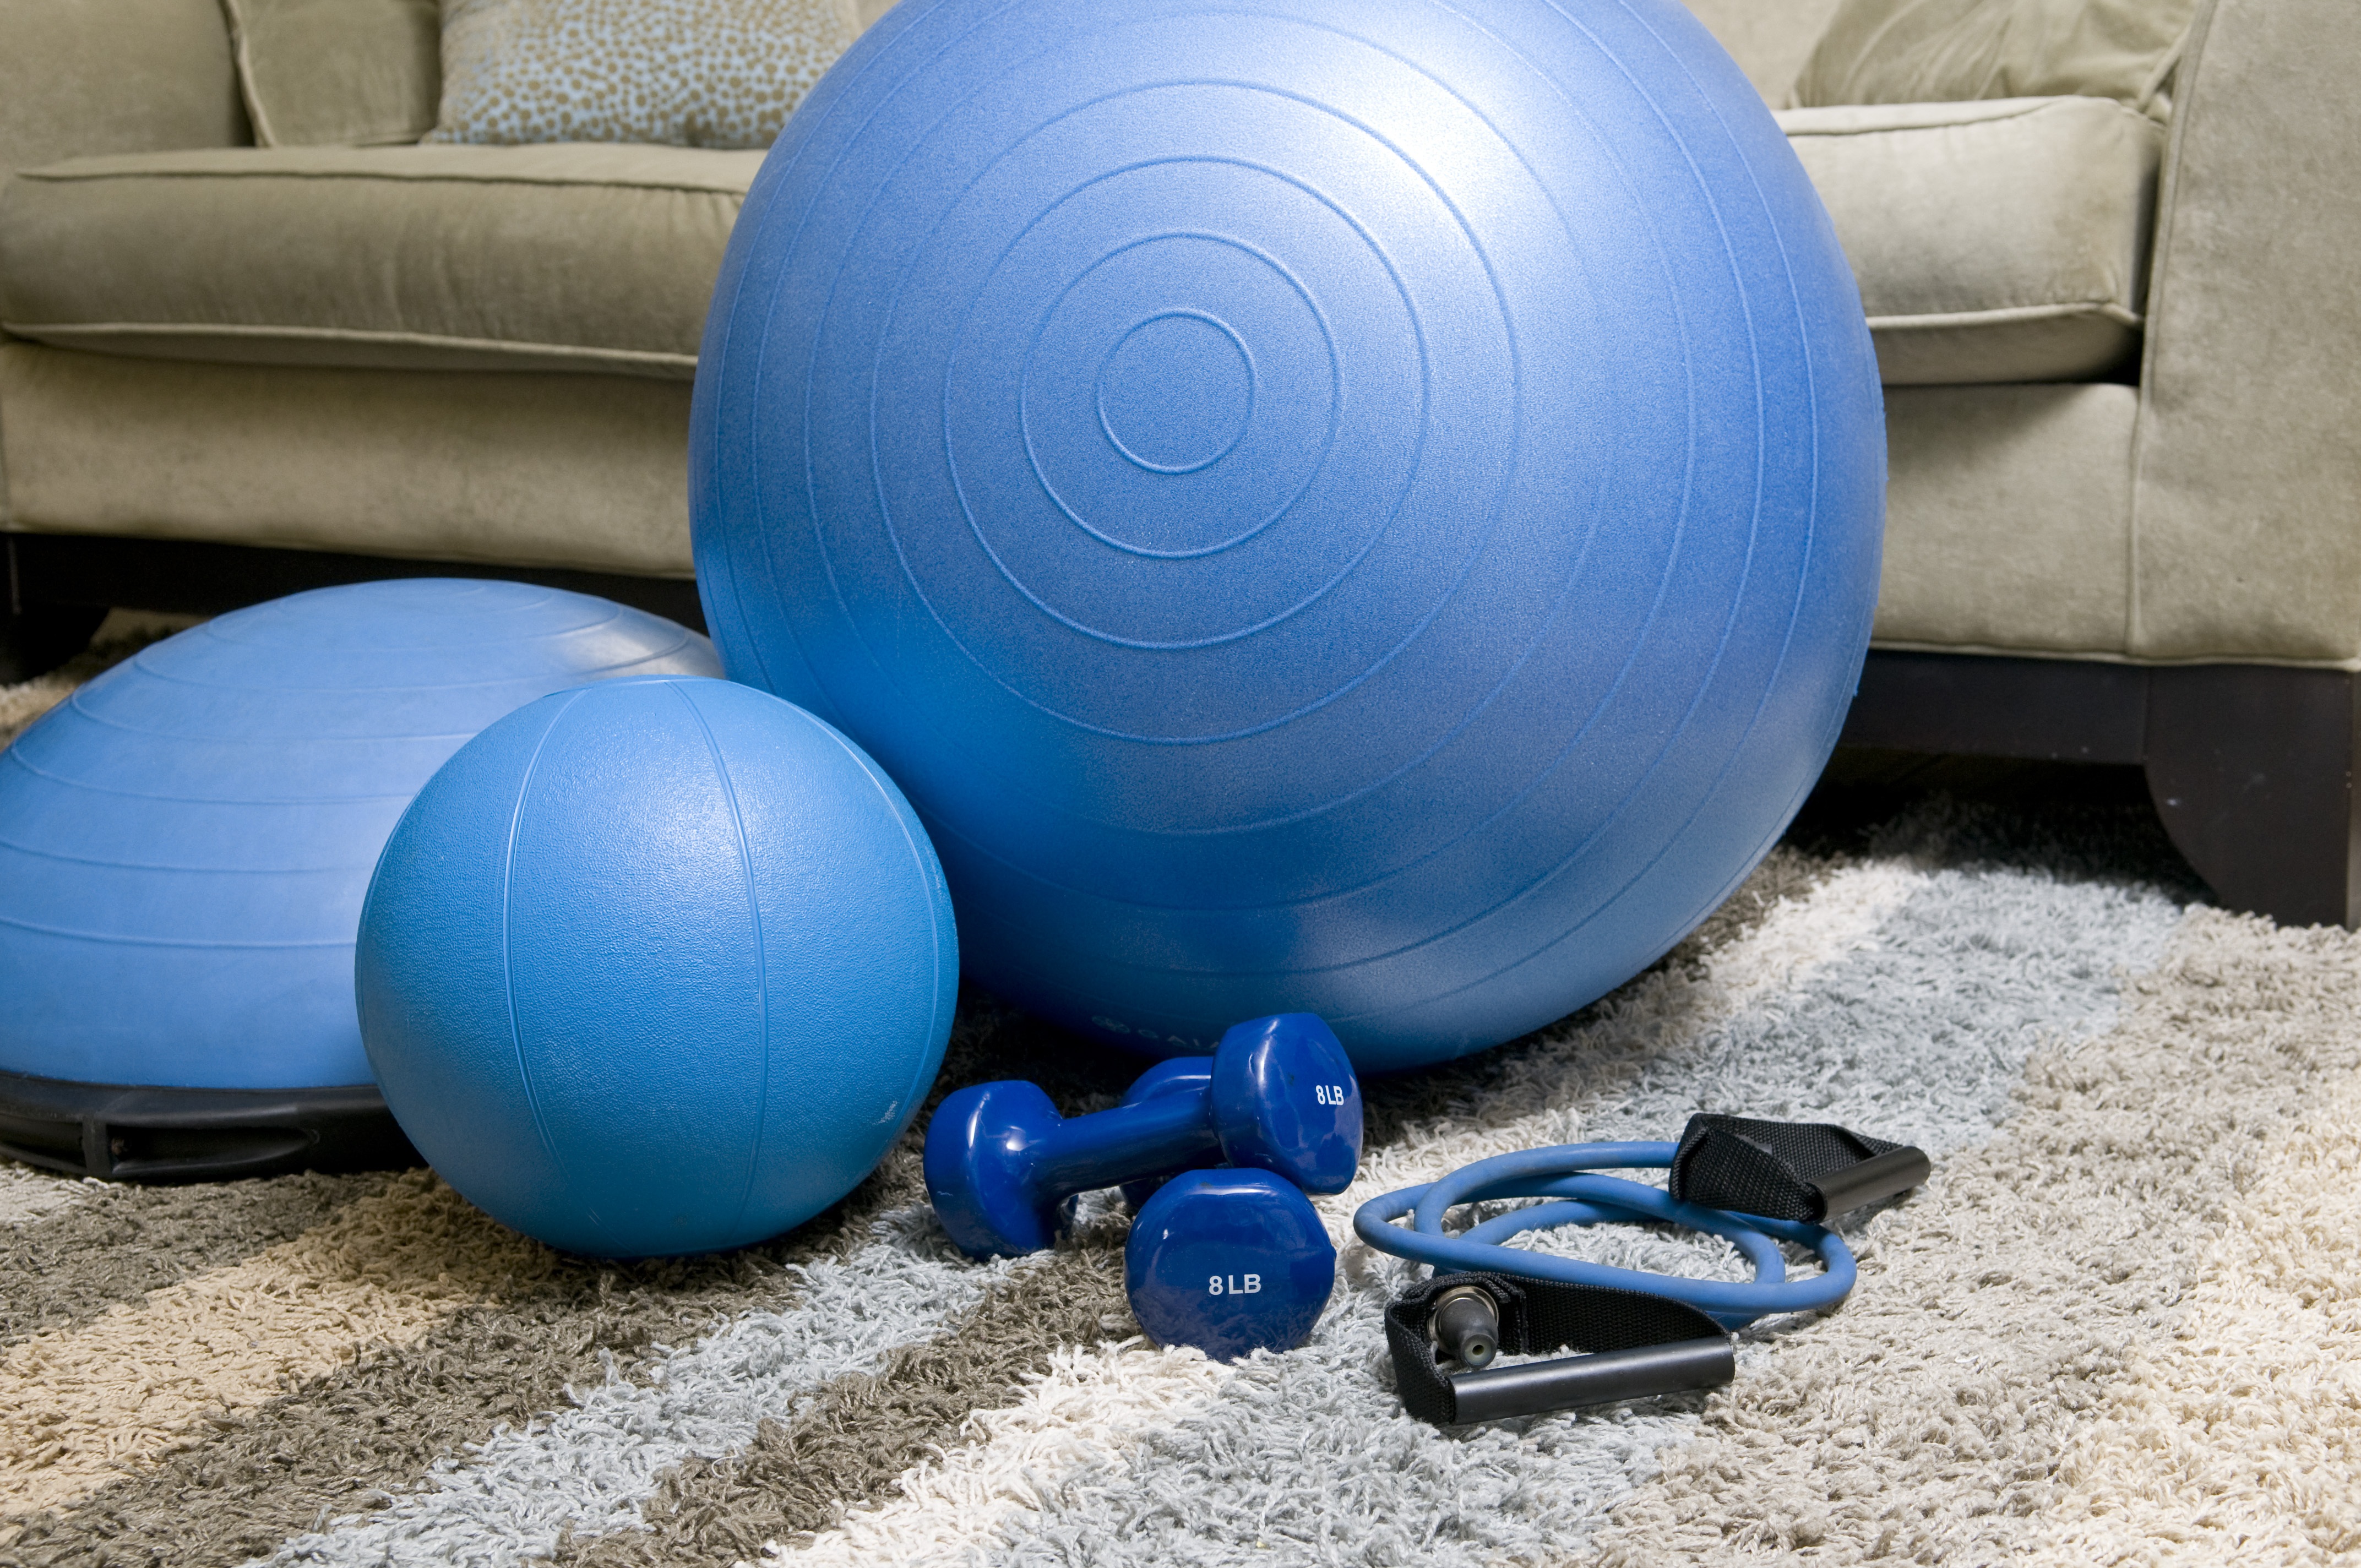
balloon, equipment, color, blue, exercise, furniture, toy, fitness, workout, sports equipment, ball, sphere, inflatable, fitness training, swiss ball, home fitness equipment, blue fitness equipment, portable fitness equipment, home gym